Marie-Thérèse Kerschbaumer

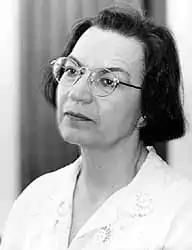
Marie-Thérèse Kerschbaumer photographed in 1988

Marie-Thérèse Kerschbaumer (born 31 August 1936) is an Austrian novelist and poet, one of the leading women prose writers in German. Her mainly fictional works present the horrors of Fascism, especially the repression of minorities.